Gérard Crombac

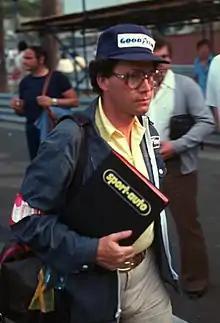
Crombac at the 1976 Monaco Grand Prix

Gérard "Jabby" Crombac (7 March 1929, Zurich – 18 November 2005, Paris) was a Swiss auto-racing journalist and author.